3rd Armored Division (France)

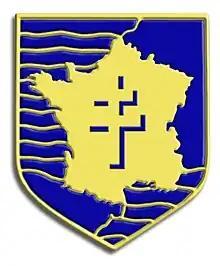
Badge of the 2nd Armored Brigade

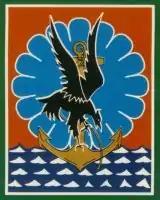
Badge of the 11th Parachute Brigade

The 3rd Division is based in Marseille and is subordinated to the Commandement des Forces Terrestres (CFT). Effectifs form 25000 men and 4000 reservists in: